Hambach Forest

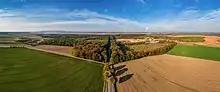
Aerial view of Hambach Forest from the south, October 2018

Hambach Forest is an ancient forest located near in North Rhine-Westphalia, western Germany, between Cologne and Aachen. It was planned to be cleared as part of the Hambach surface mine by owner RWE AG. There were protests and occupations from 2012 against this, and in 2020 a law was passed to preserve it.